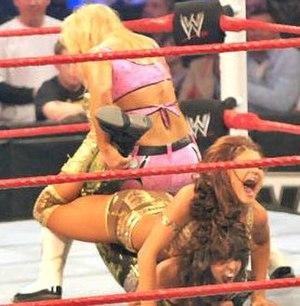
Le Sharpshooter, aussi connu sous le nom de Scorpion Deathlock, Scorpion Hold ou Sasori-gatame au Japon, est une prise de catch. Le premier Sharpshooter fut exécuté par le catcheur japonais Riki Chōshū ; il l'a alors nommée Sasori-gatame car la prise fait penser à une queue de scorpion.